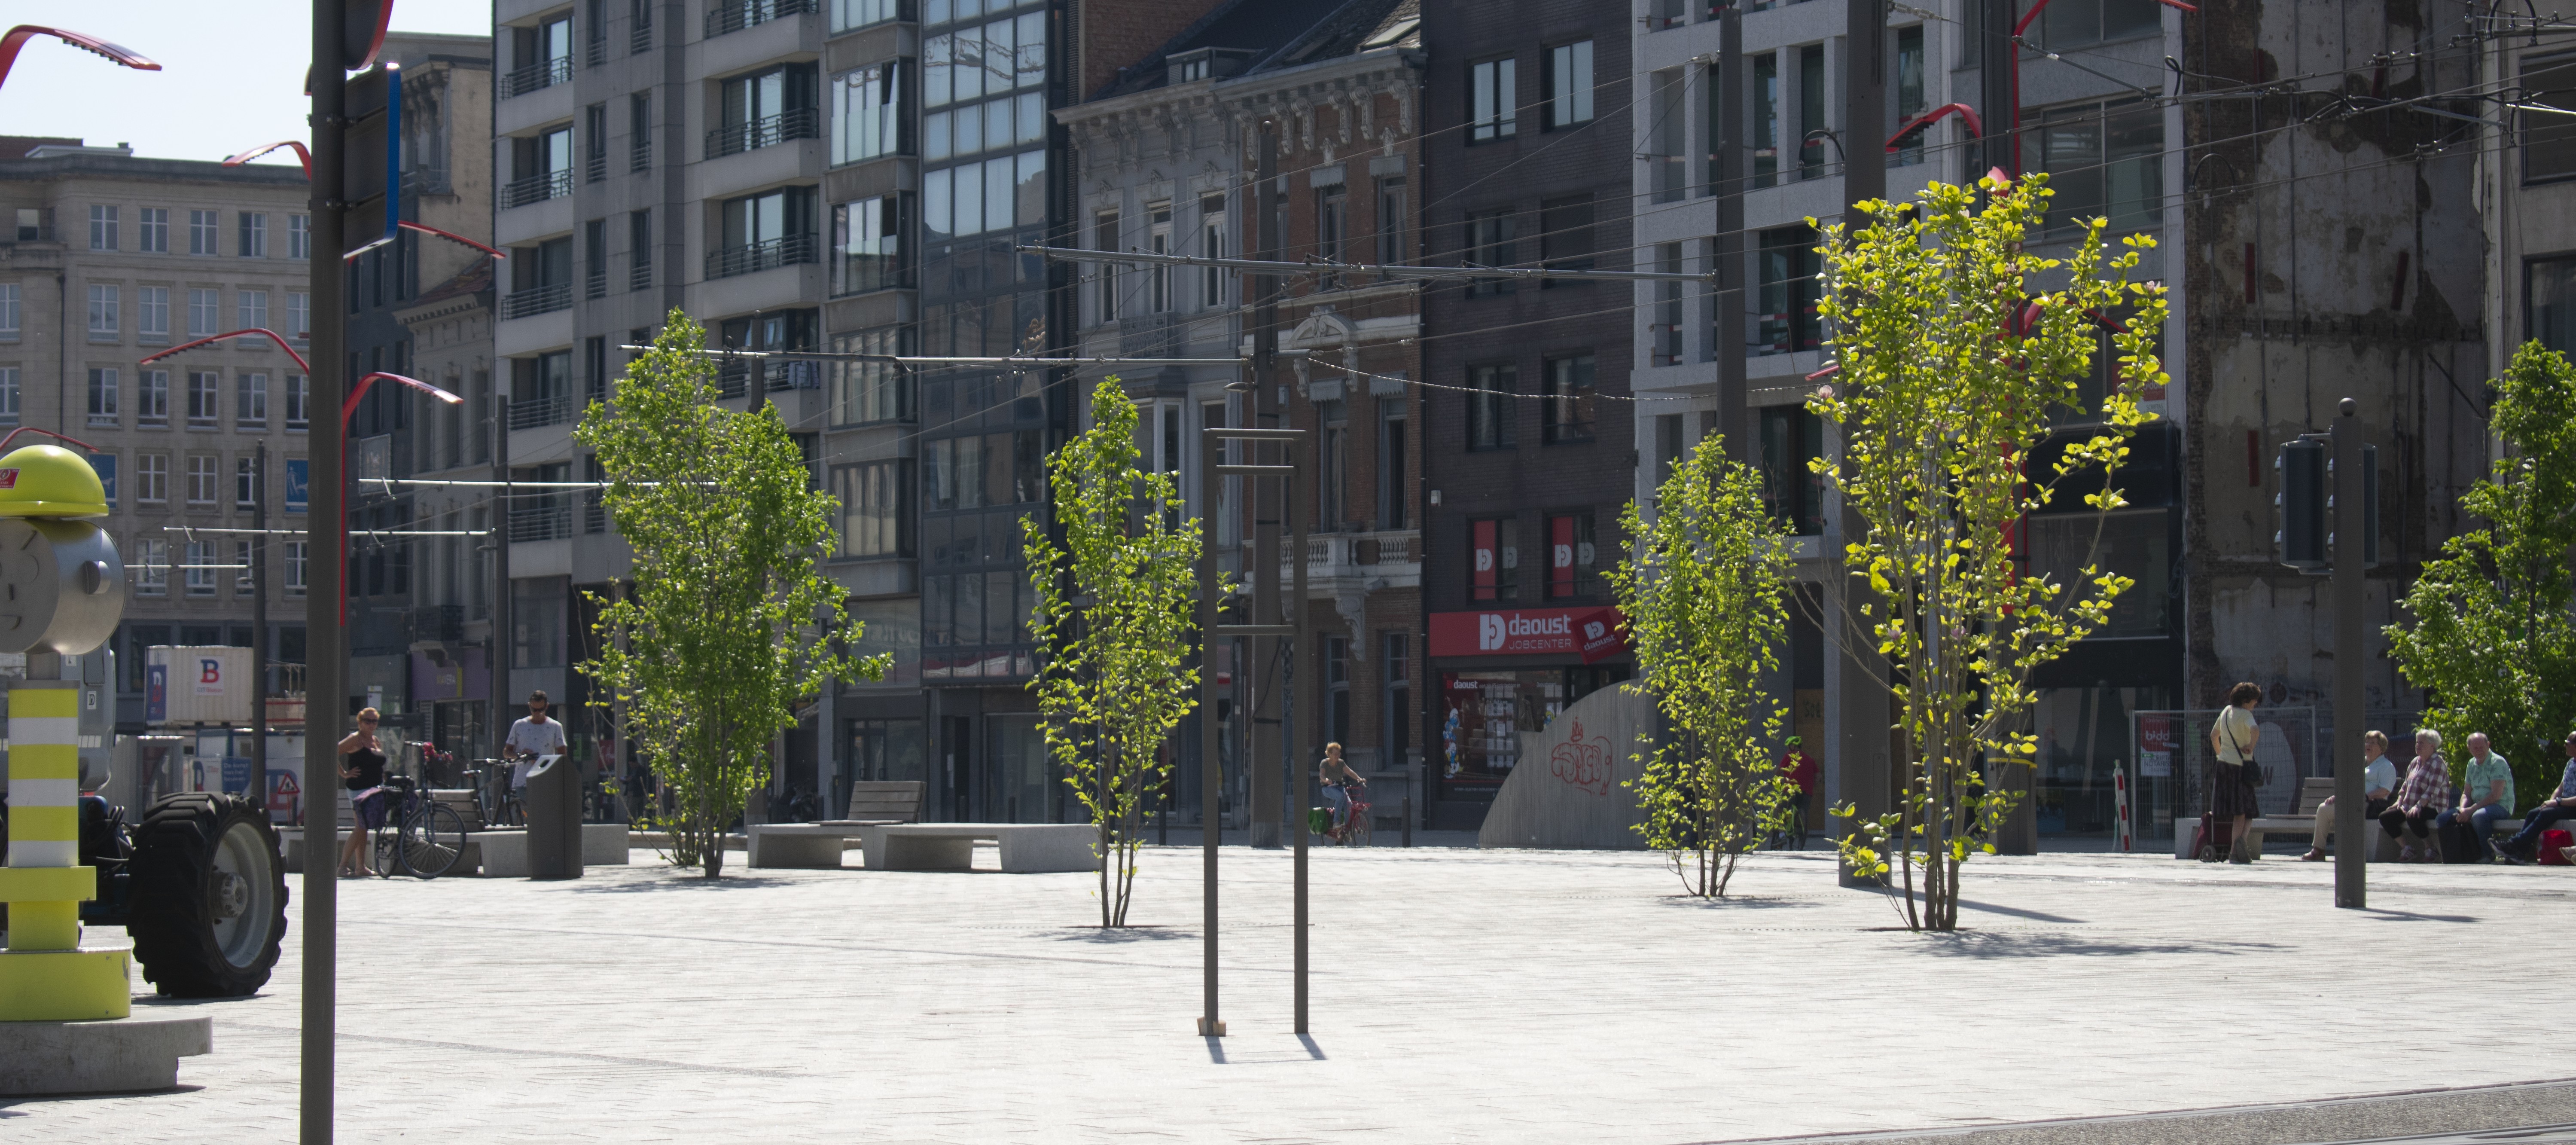
Brecht, Corbeel, illustration, art, work, photography, outside, inside, light, composition, national, nature, color, colour, design, popular, tree, france, belgium, germany, italy, brussels, Brecht Corbeel, decoration, props, concept art, photbashing, reference, blog, people, panda, urban area, public space, architecture, neighbourhood, human settlement, daytime, city, yellow, town, building, residential area, urban design, mixed use, woody plant, facade, plaza, house, metropolitan area, plant, real estate, downtown, condominium, street, sidewalk, window, town square, apartment, campus, road surface, park, home, walkway, sculpture, road